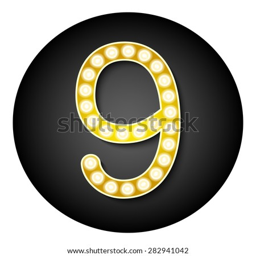
image of a colorful orange led set against a dark background .